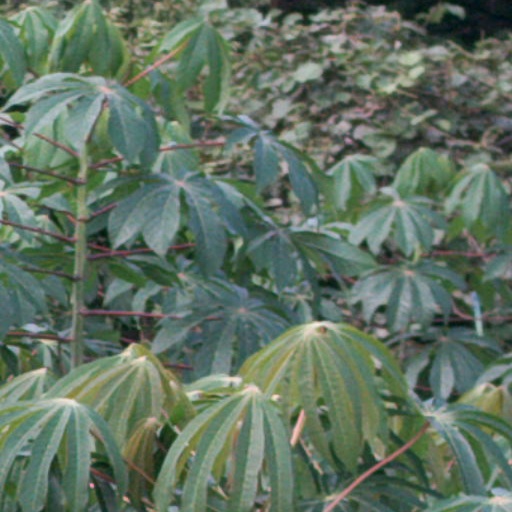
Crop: cassava